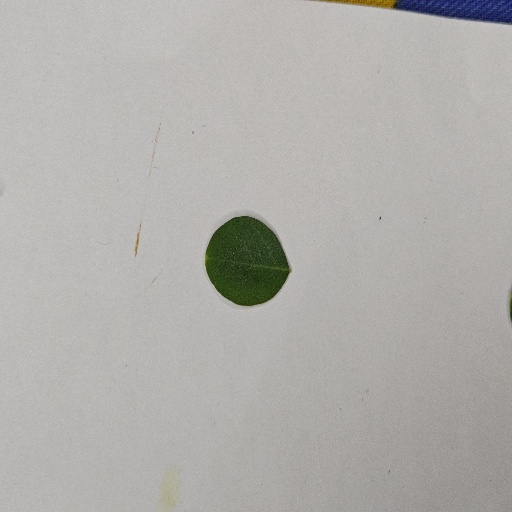
Species: Sojina
Leaf condition: Healthy Leaf